Mid-Sea Road

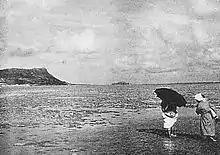
Crossing on foot between the Katsuren Peninsula and Henza Island around 1955

An area of shoal extended between the Yakena area of the Katsuren Peninsula and Henza Island. At low tide, it was shallow enough for people to walk across on the sea bed. Since 1956, amphibious vehicles, or used trucks of United States origin, drove to and from the island. In 1960, islanders started a campaign for the construction of a road connecting the island and the peninsula. Construction began, but a typhoon came and interrupted the progress. In 1970, Gulf Oil started constructing port facilities for petroleum storage and reshipment on Henza Island.